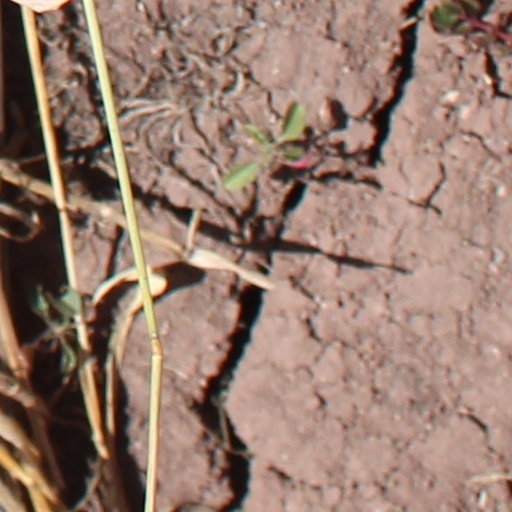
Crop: wheat